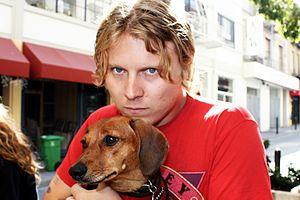
Ty Segall est un chanteur, guitariste et batteur californien né à Laguna Beach.